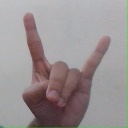
अक्षर: श